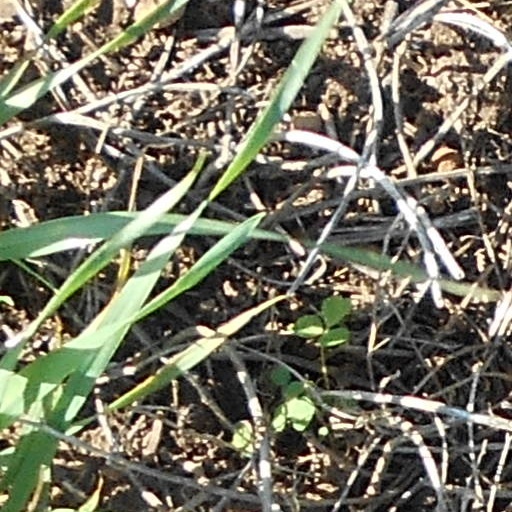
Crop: wheat